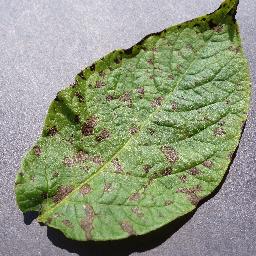
Label: Potato___Early_blight